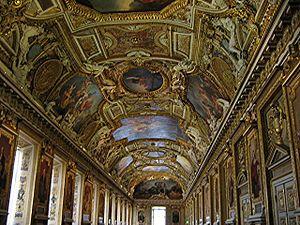
Galerie d'Apollon, musée du Louvre/ Décembre 2004/ GFDL Urban, décembre 2004
Charles Le Brun, né le 24 février 1619 à Paris, où il est mort le 12 février 1690, est un artiste peintre et décorateur français, premier peintre du roi Louis XIV, directeur de l'Académie royale de peinture et de sculpture, et de la Manufacture royale des Gobelins. Il s'est surtout illustré dans la décoration du château de Versailles et notamment de la galerie des Glaces.
La galerie d'Apollon est une pièce du palais du Louvre, prototype du classicisme français tel qu'on le retrouvera à Versailles.
Le palais du Louvre est un ancien palais royal situé dans le 1ᵉʳ arrondissement de Paris sur la rive droite de la Seine, entre le jardin des Tuileries et l'église Saint-Germain-l'Auxerrois. S'étendant sur une surface bâtie de plus de 135 000 m², le palais du Louvre est le plus grand palais européen, et le second plus grand bâtiment du continent après le Marché aux fleurs d'Aalsmeer. Il abrite aujourd'hui le musée du Louvre.